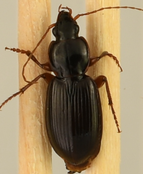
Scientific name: Synuchus impunctatus
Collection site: Harvard Forest Site (HARV), plot HARV_010